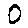
Label: 0